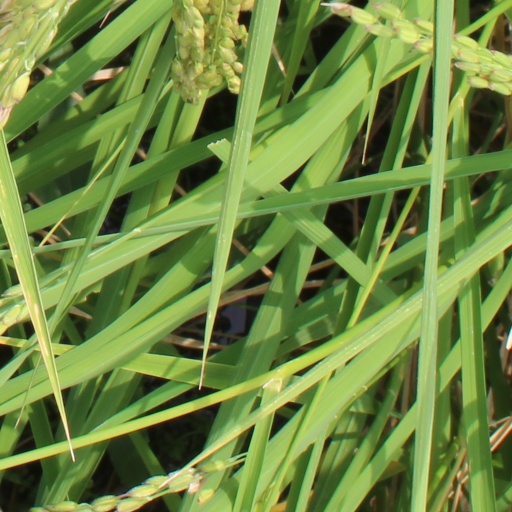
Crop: rice